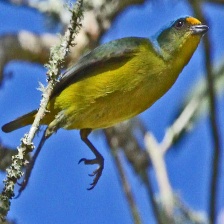
Species: ANTILLEAN EUPHONIA
Scientific name: EUPHONIA MUSICA